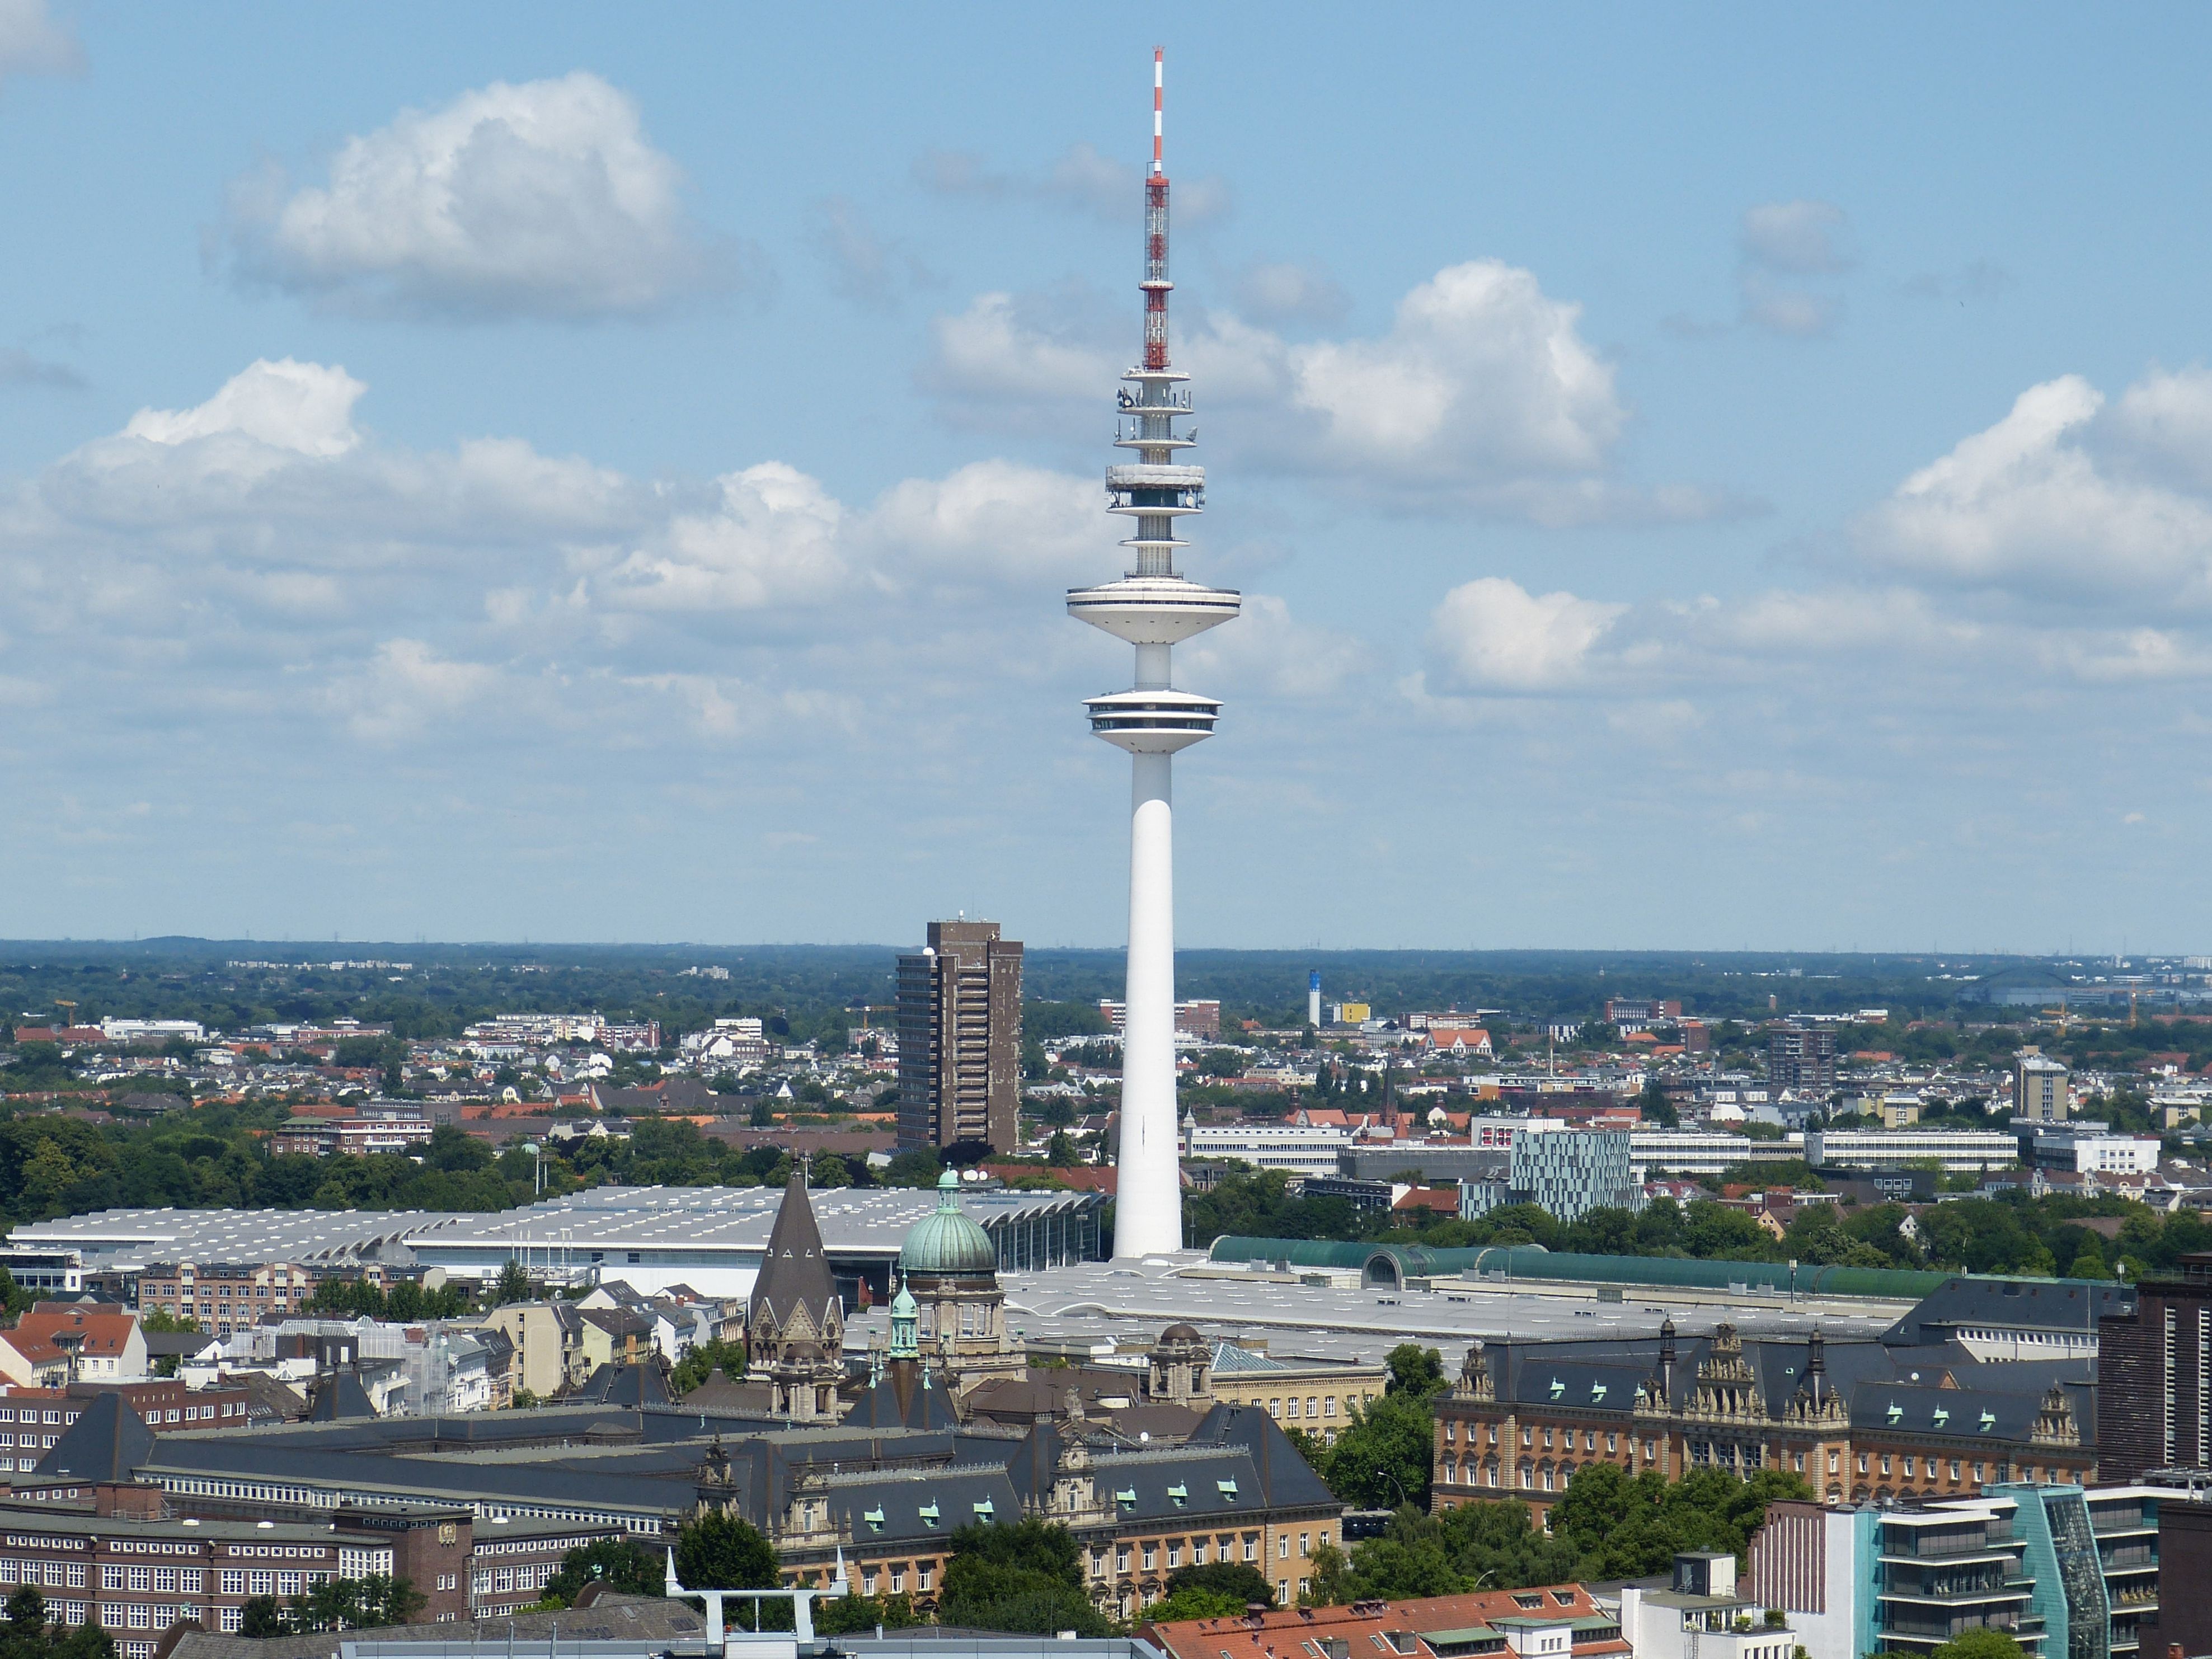
skyline, building, city, skyscraper, cityscape, downtown, tower, landmark, tower block, germany, fair, hamburg, hanseatic city, michel, outlook views, tv tower, aerial photography, control tower, human settlement, exhibition halls